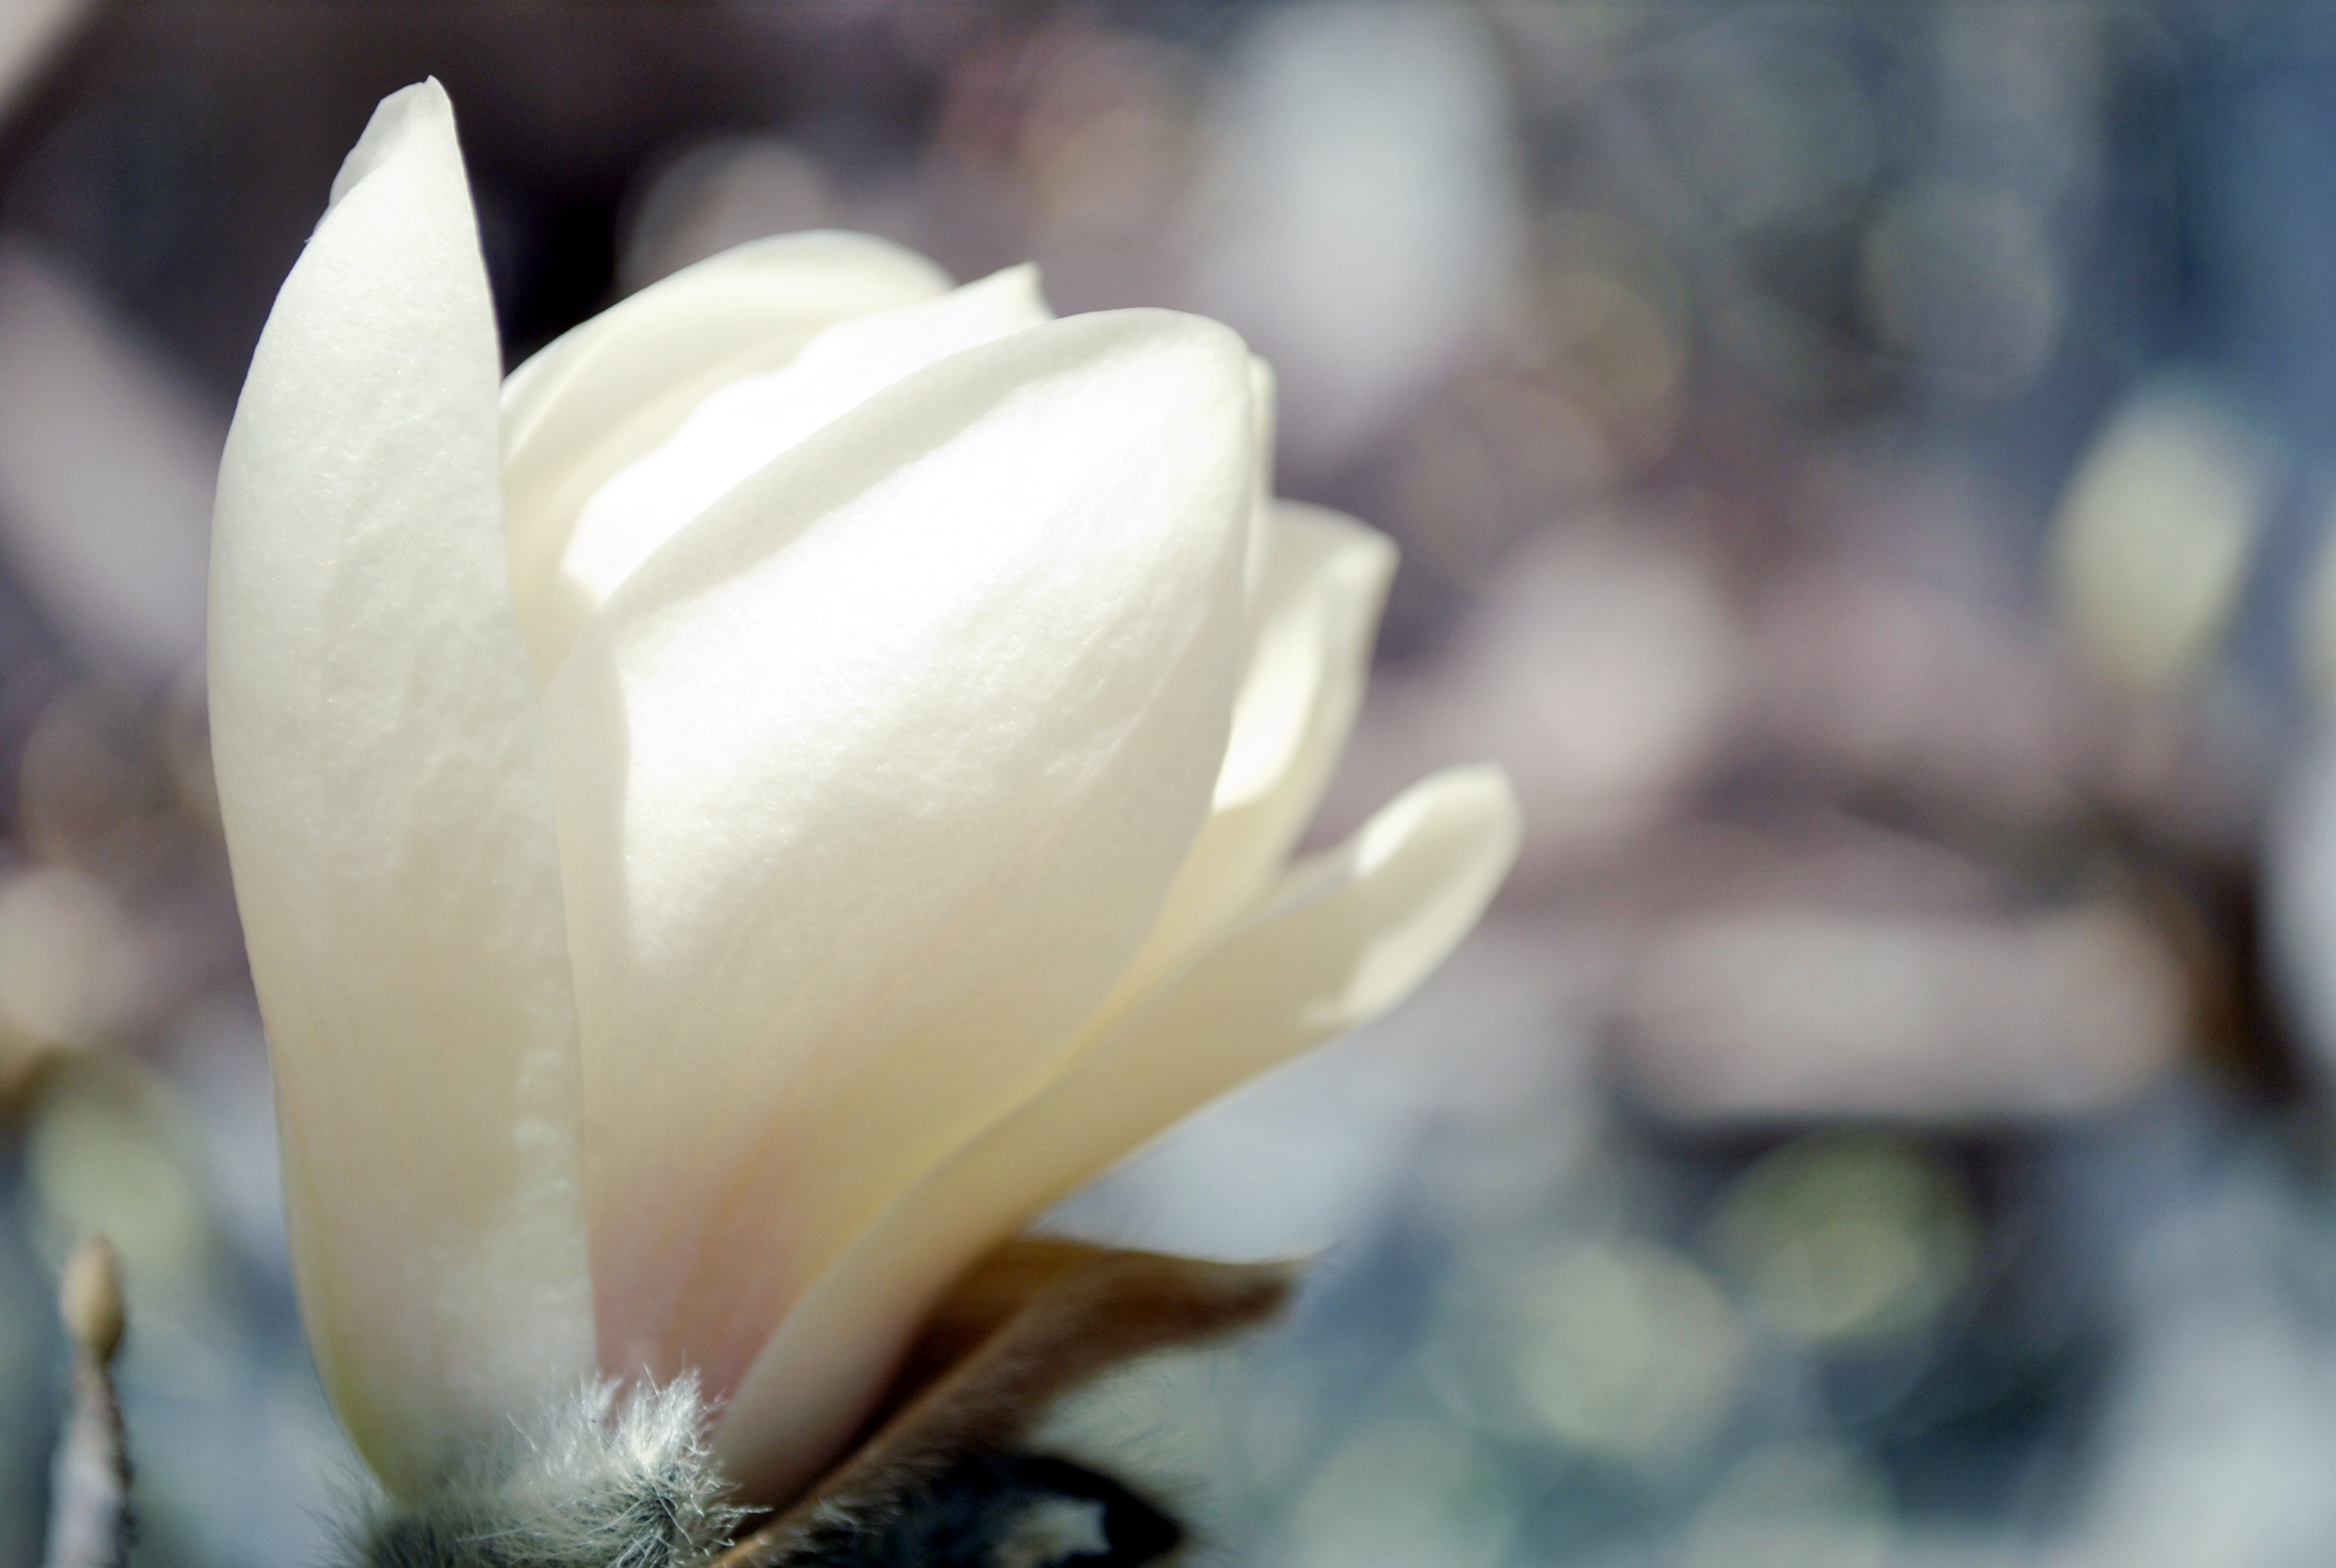
blossom, plant, white, flower, petal, spring, botany, flora, close up, magnolia, bud, macro photography, flowering plant, land plant